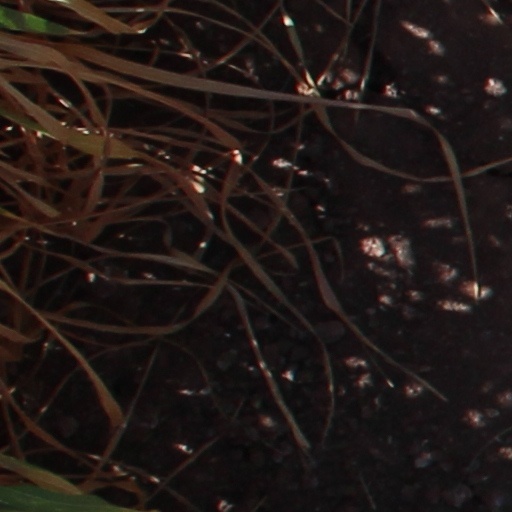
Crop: wheat